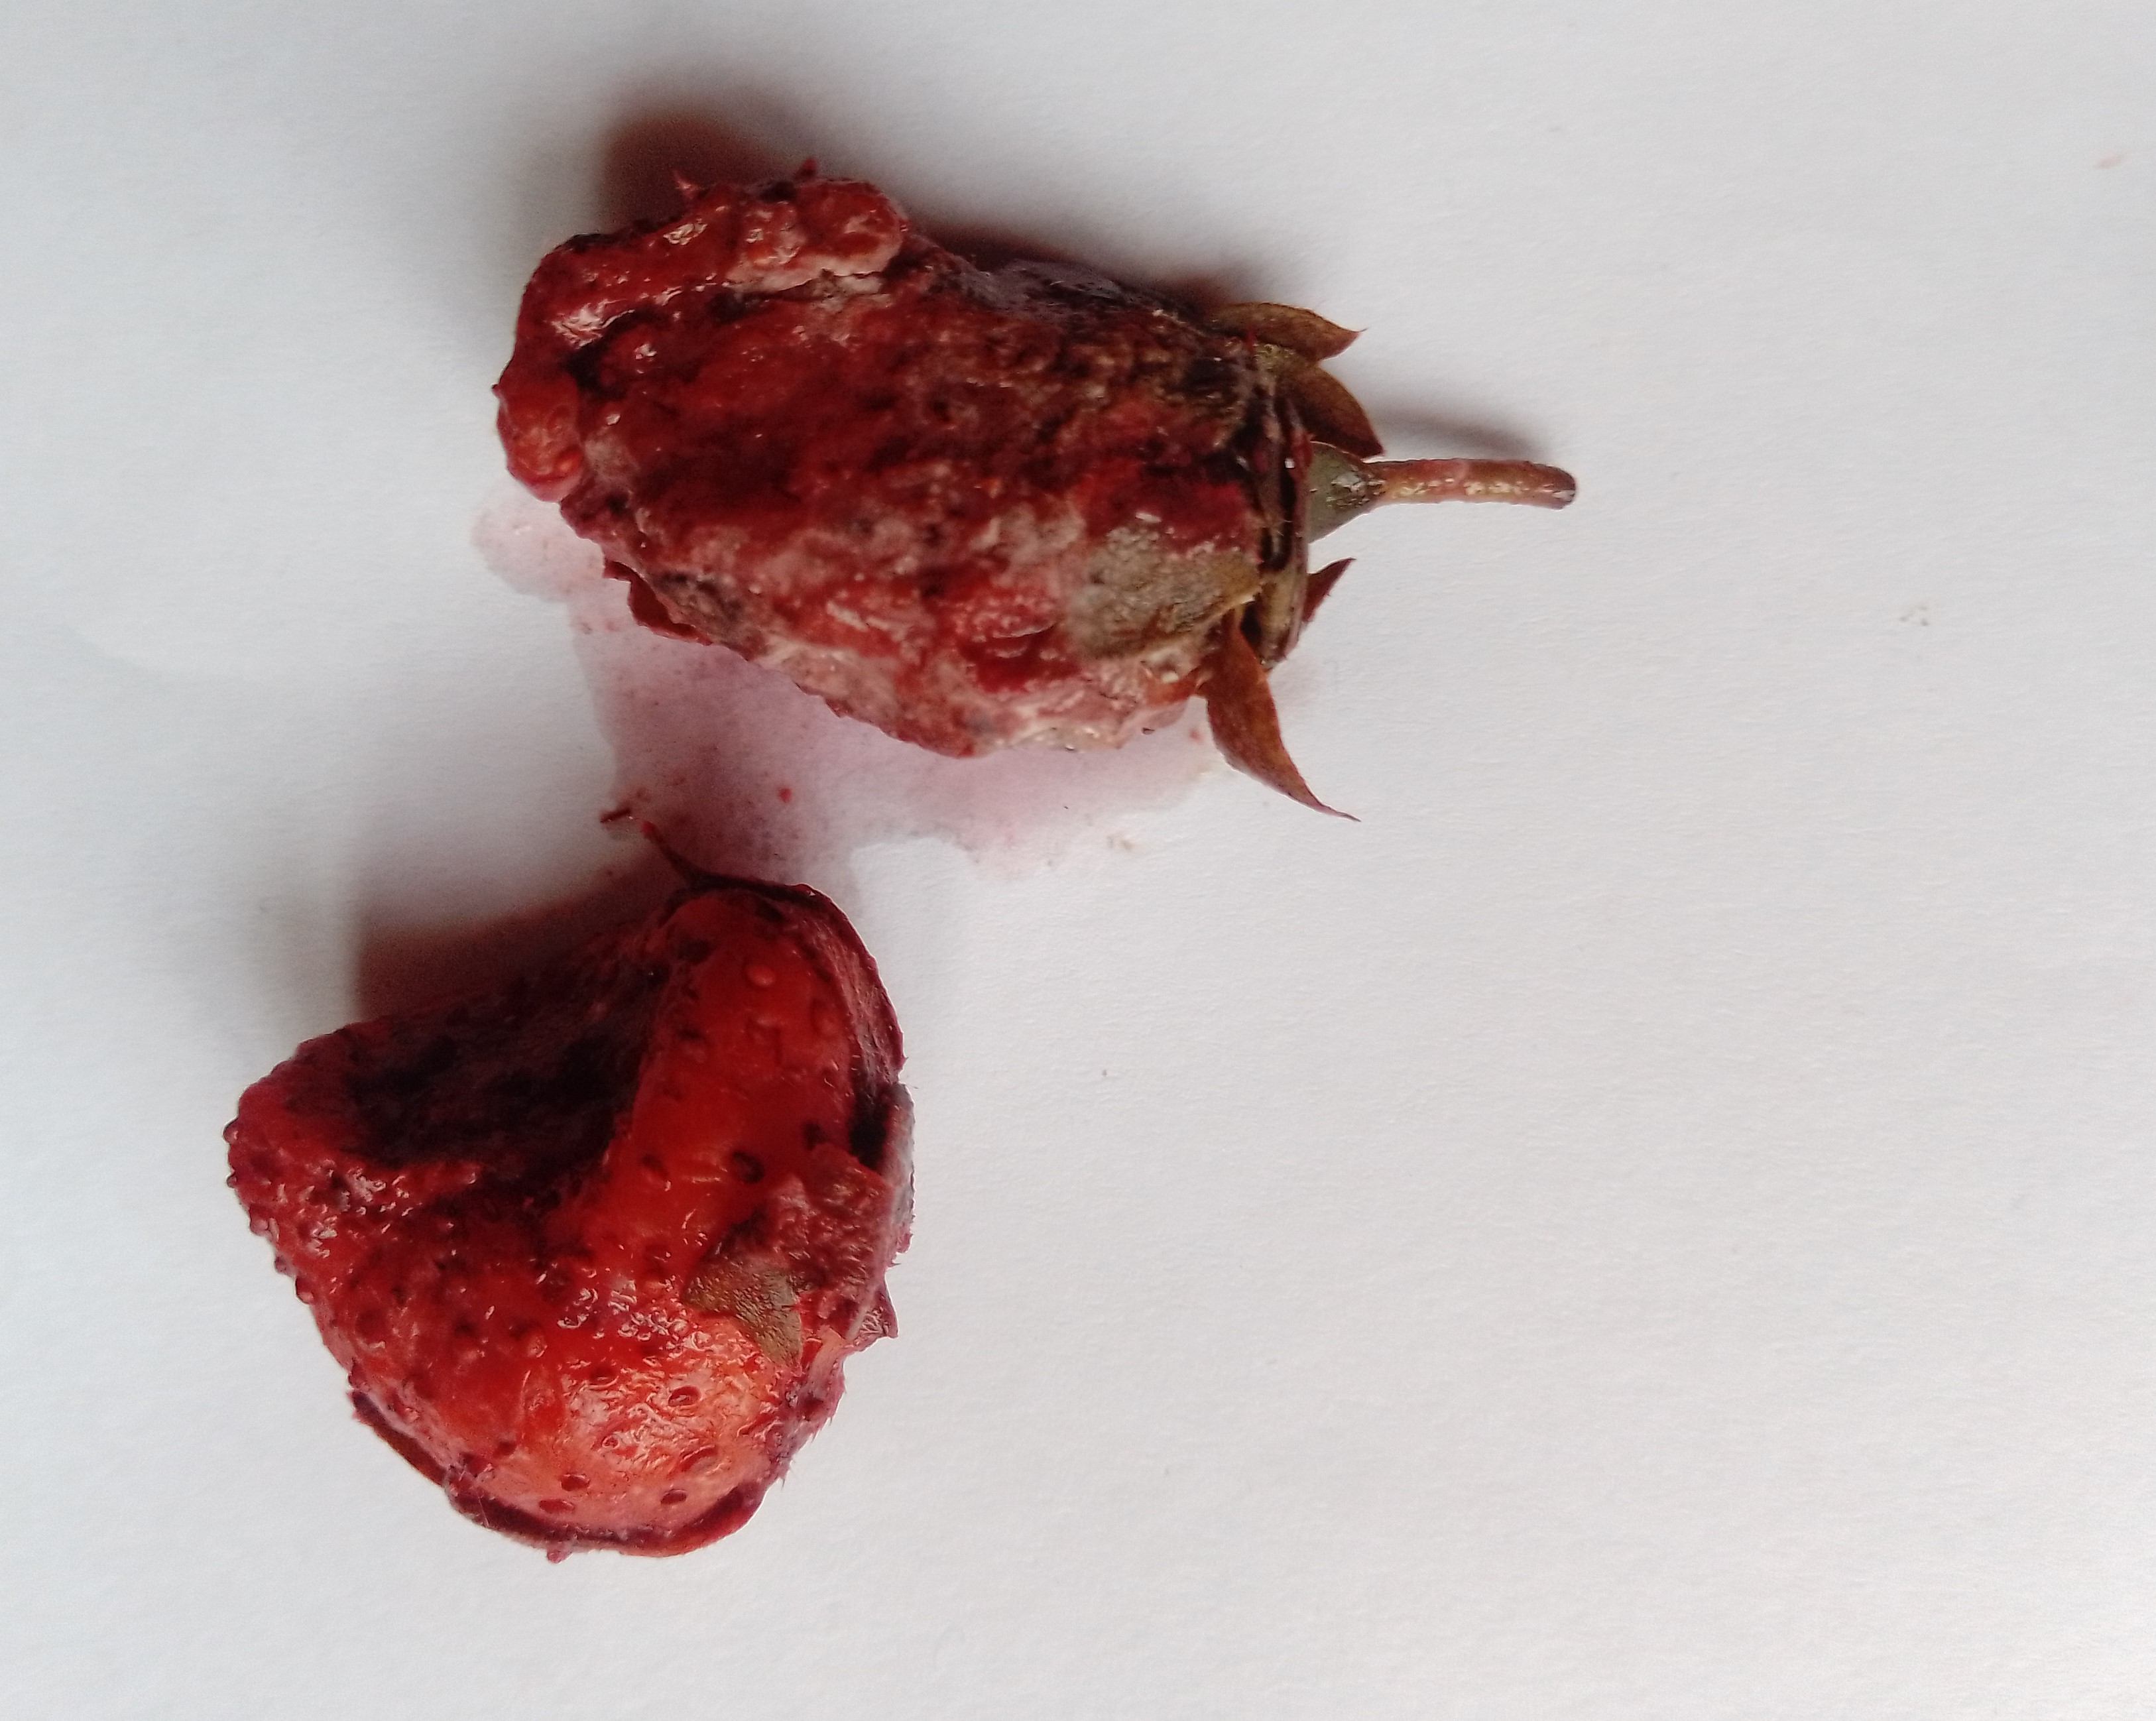
Fruit: strawberry
Condition: rotten